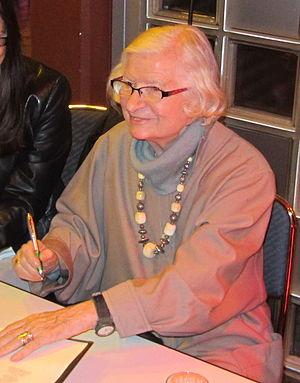
Phyllis Dorothy James dite, P. D. James, née le 3 août 1920 à Oxford et morte le 27 novembre 2014 dans la même ville, est une écrivaine britannique notoire, autrice de romans policiers. Son premier roman, Cover Her Face, paraît en 1962, son dernier Death Comes to Pemberley en 2011.
La mort s'invite à Pemberley, la dernière œuvre de P. D. James, est un roman policier historique publié en langue originale en 2011. Traduit et publié en France en 2012 chez Fayard, il a fait l'objet d'une adaptation télévisée de la BBC en 2013.